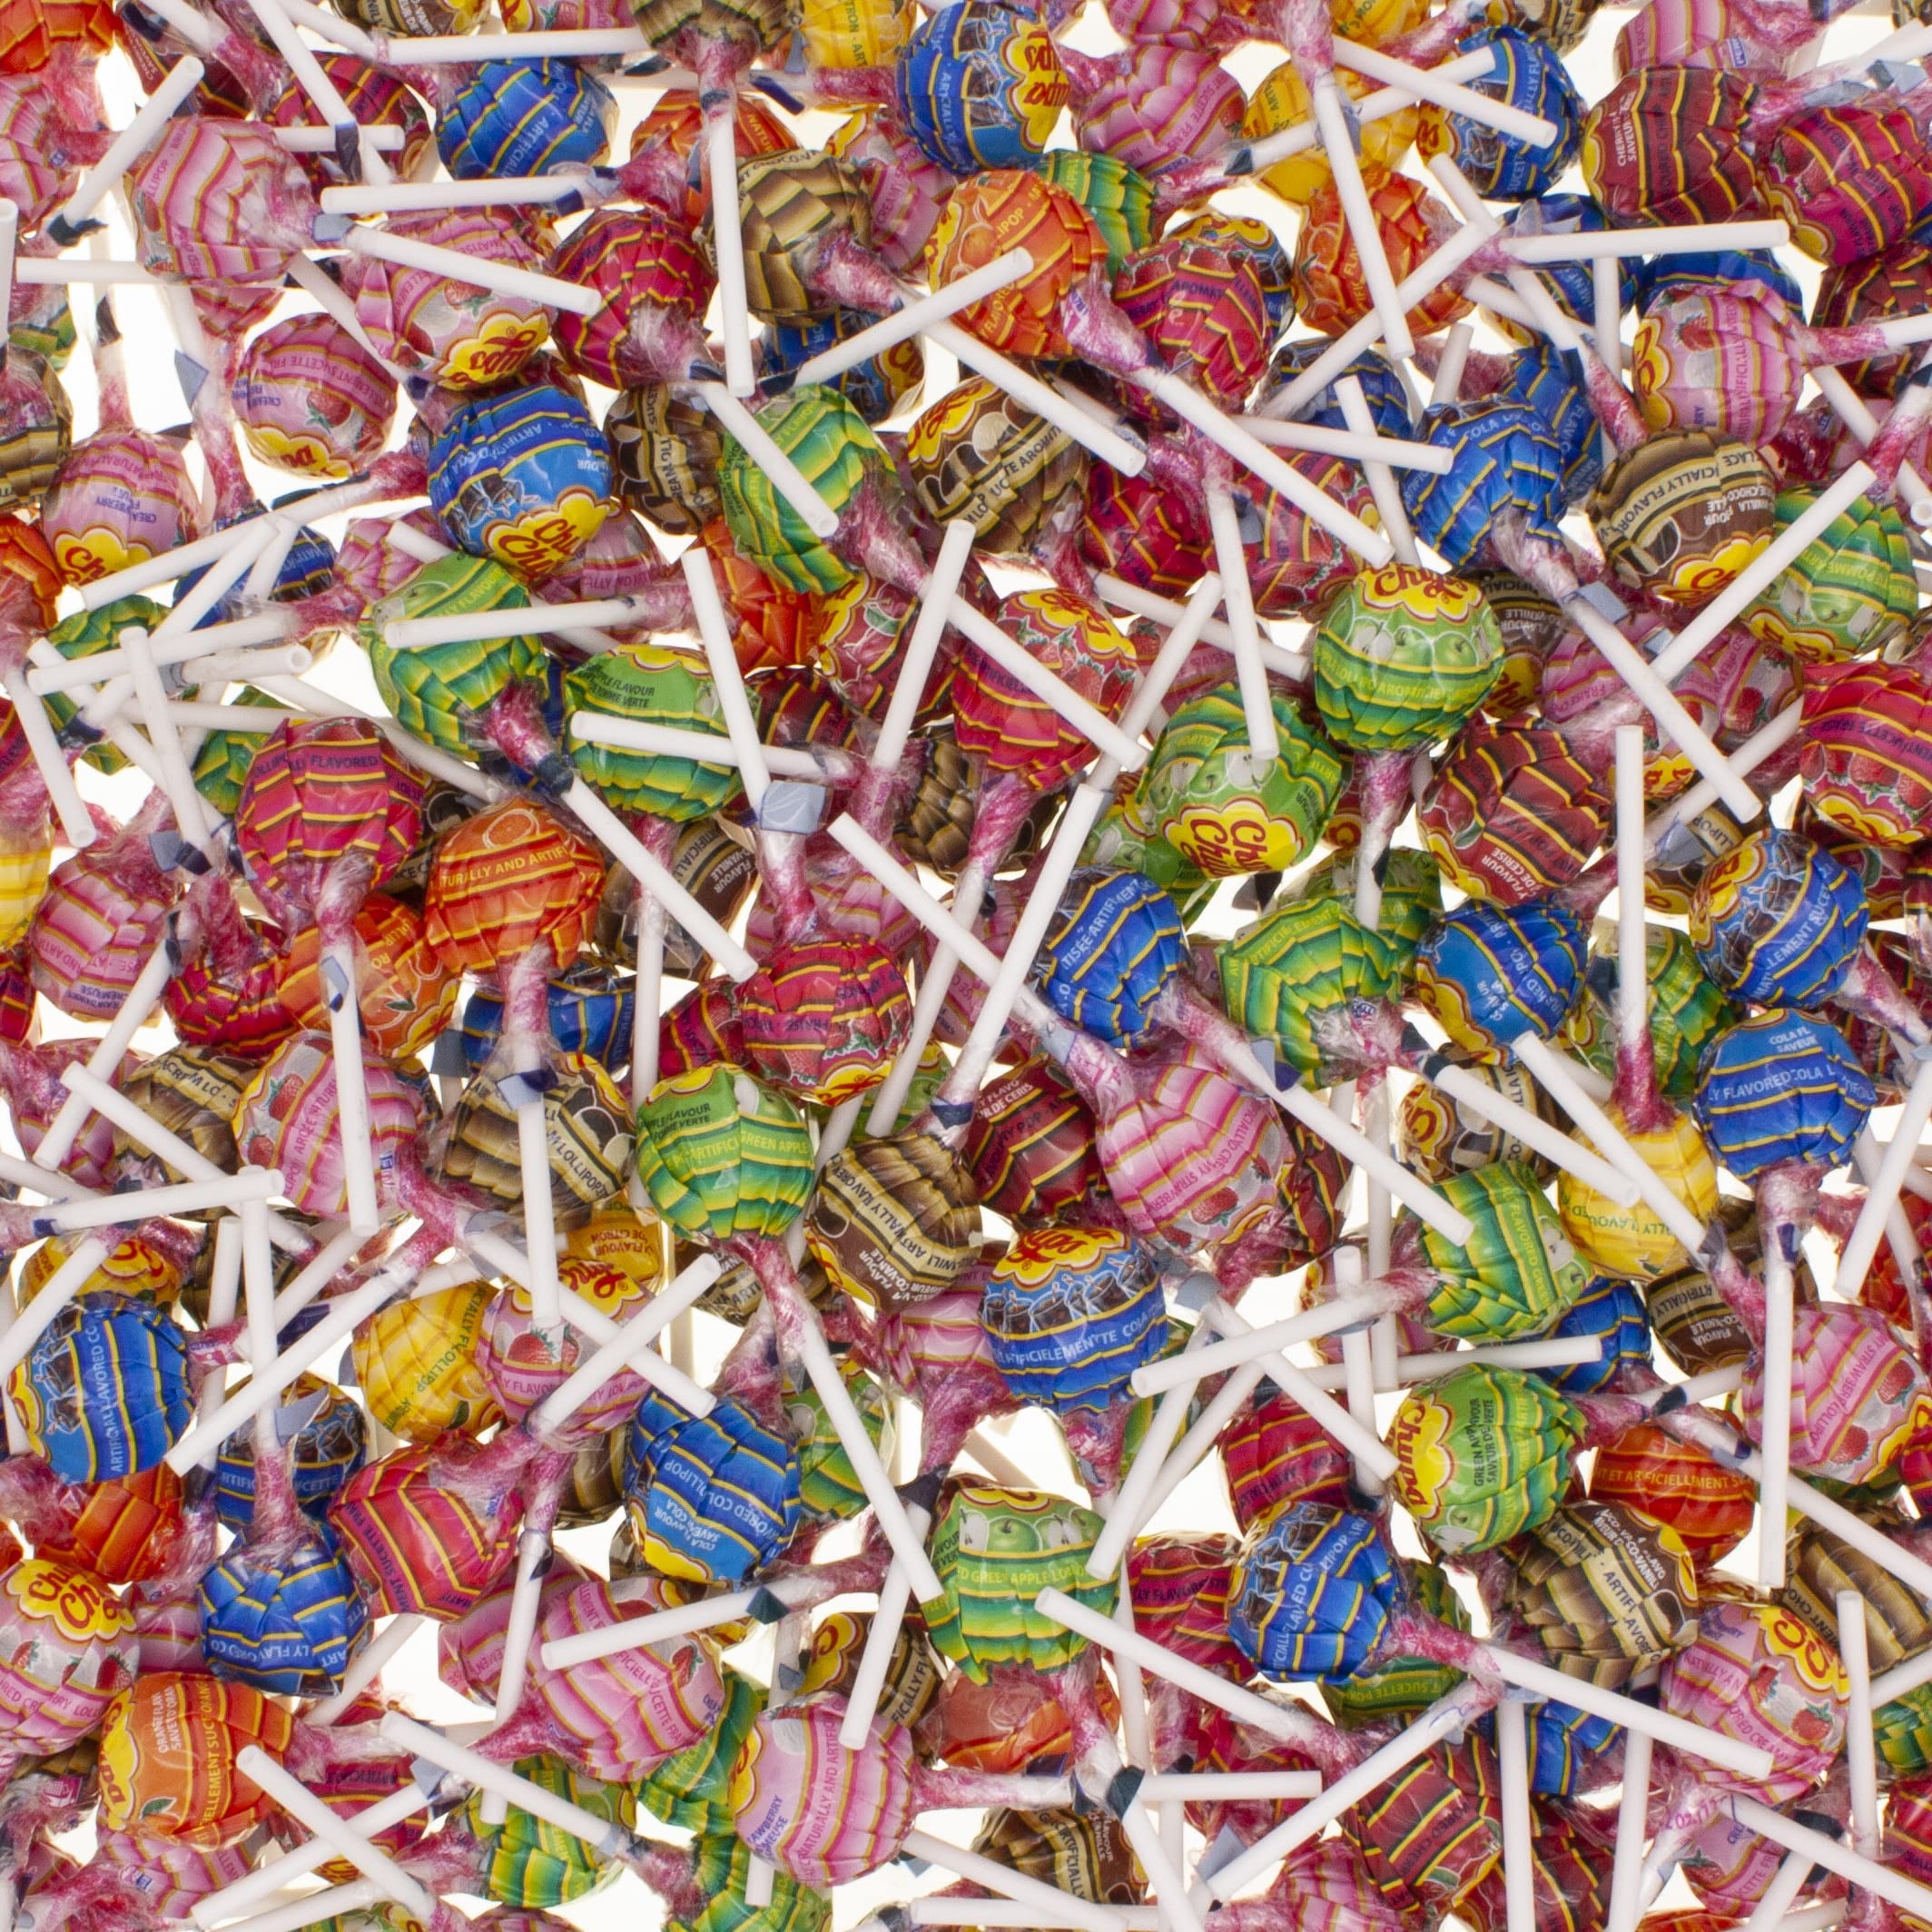
Item Name: Chupa Chups Classic Lollipops | 1 Pound | Assorted Fruit Flavors | Individually Wrapped Candy Variety Pack | King of Sweets Bag | Halloween & Easter Candy | Bulk Value, Resealable Pack
Bullet Point 1: Great Value Pack: Enjoy a 1-pound assortment of Chupa Chups Classic Lollipops, individually wrapped and presented in a convenient Bulk King of Sweets Bag for exceptional value.
Bullet Point 2: Assorted Fruit Flavors: Savor a variety of delicious fruit flavors with every Chupa Chups lollipop, making it a perfect candy choice for those who love an assortment of tastes.
Bullet Point 3: Resealable Pack: Keep your candy fresh and flavorful with the resealable packaging, allowing you to enjoy the classic lollipops at your own pace.
Bullet Point 4: Individually Wrapped Delight: Experience the convenience of individually wrapped lollipops, making them perfect for sharing, gifting, or enjoying on the go.
Bullet Point 5: Halloween & Easter Candy Essential: Elevate your holiday celebrations with Chupa Chups Classic Lollipops – ideal for Halloween trick-or-treaters and Easter candy baskets, providing a sweet and colorful touch to your festivities.
Bullet Point 6: King of Sweets, not affiliated with Perfetti Van Melle, states that this package contains authentic product from Perfetti Van Melle that has been independently assembled.
Product Description: <p>Indulge in the iconic sweetness of Chupa Chups Classic Lollipops with this 1-pound assortment, thoughtfully presented in a Bulk King of Sweets Bag for unbeatable value. This candy variety pack features individually wrapped lollipops in a range of delightful fruit flavors, offering a treat for every taste preference.</p> <p>With the convenience of a resealable pack, you can keep your lollipops fresh and flavorful, allowing you to savor the sweetness at your own pace. Perfect for Halloween and Easter, these individually wrapped lollipops add a colorful and tasty touch to your holiday celebrations.</p> <p>Whether you're sharing with friends and family or enjoying on the go, Chupa Chups Classic Lollipops bring the joy of individually wrapped candy variety packs to your fingertips. Elevate your candy experience with the perfect blend of assorted fruit flavors – where great value meets the timeless charm of Chupa Chups!</p>
Value: 16.0
Unit: Ounce

Price: 16.99